Christmas Island

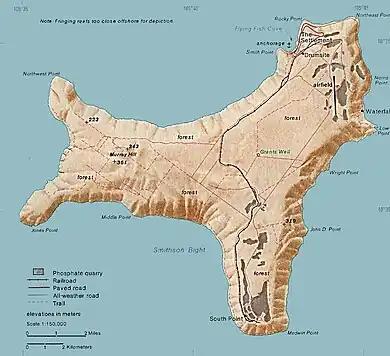
Christmas Island map (1976)

From the late 1980s and early 1990s, boats carrying asylum seekers, mainly departing from Indonesia, began landing on the island. In 2001, Christmas Island was the site of the "Tampa" controversy, in which the Australian government stopped a Norwegian ship, MV "Tampa", from disembarking 438 rescued asylum-seekers. The ensuing standoff and the associated political reactions in Australia were a major issue in the 2001 Australian federal election.